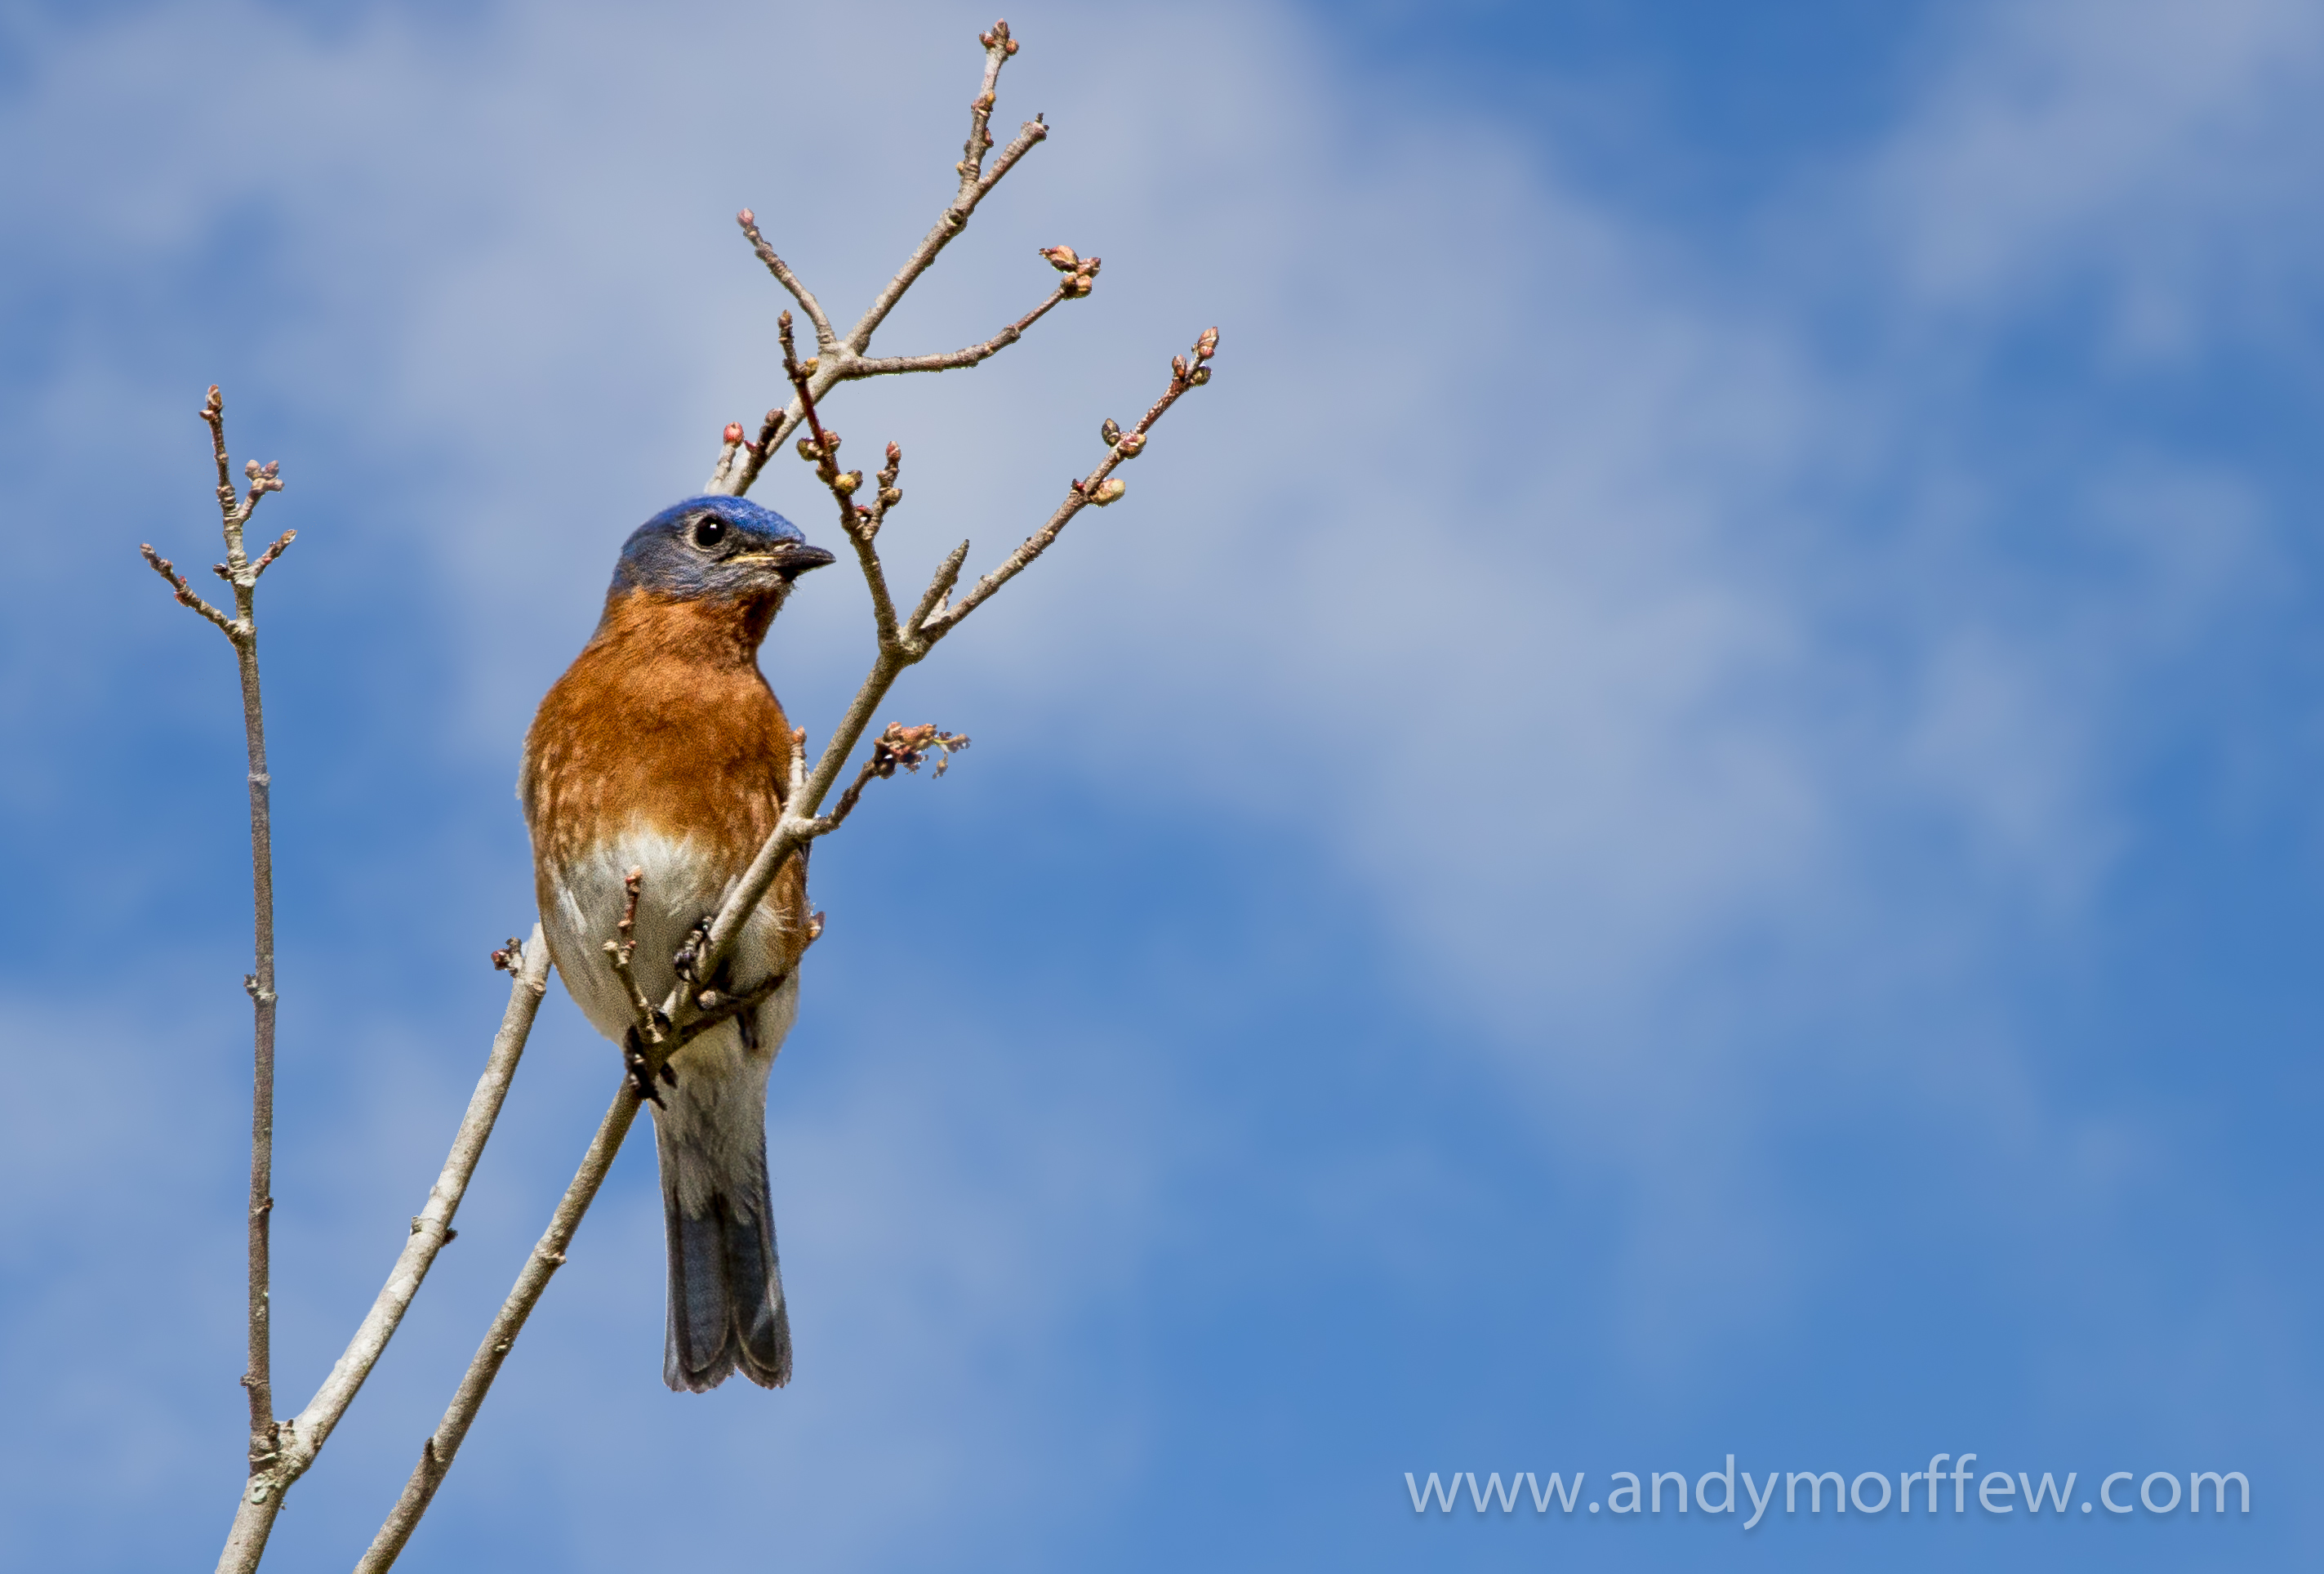
nature, branch, wildlife, fauna, bluebird, andymorffew, morffew